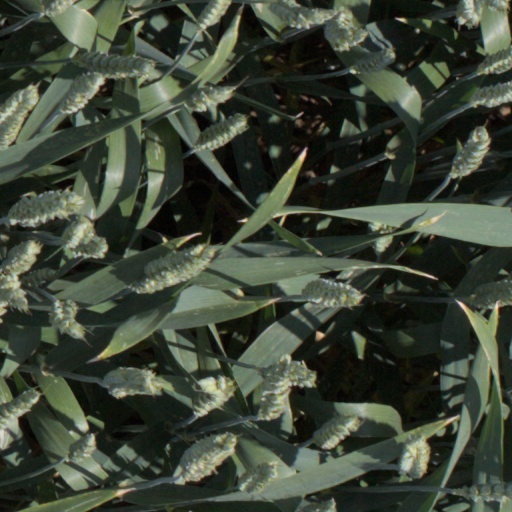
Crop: wheat